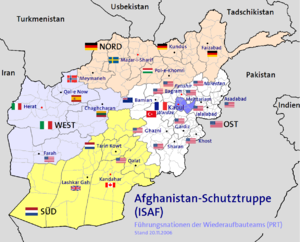
La Force internationale d'assistance à la sécurité ou International Security Assistance Force opère en Afghanistan et constitue la composante militaire de la coalition, sous l'égide de l'OTAN opérant dans ce pays depuis la guerre d'Afghanistan de 2001. Elle est mandatée par les résolutions du Conseil de sécurité des Nations unies, depuis le 20 décembre 2001, contrairement à l'opération commencée le 7 octobre 2001, sous le nom d'Operation Enduring Freedom sous commandement militaire des États-Unis. Elle a été remplacée, au 1ᵉʳ janvier 2015, par la Mission Resolute support.